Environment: real
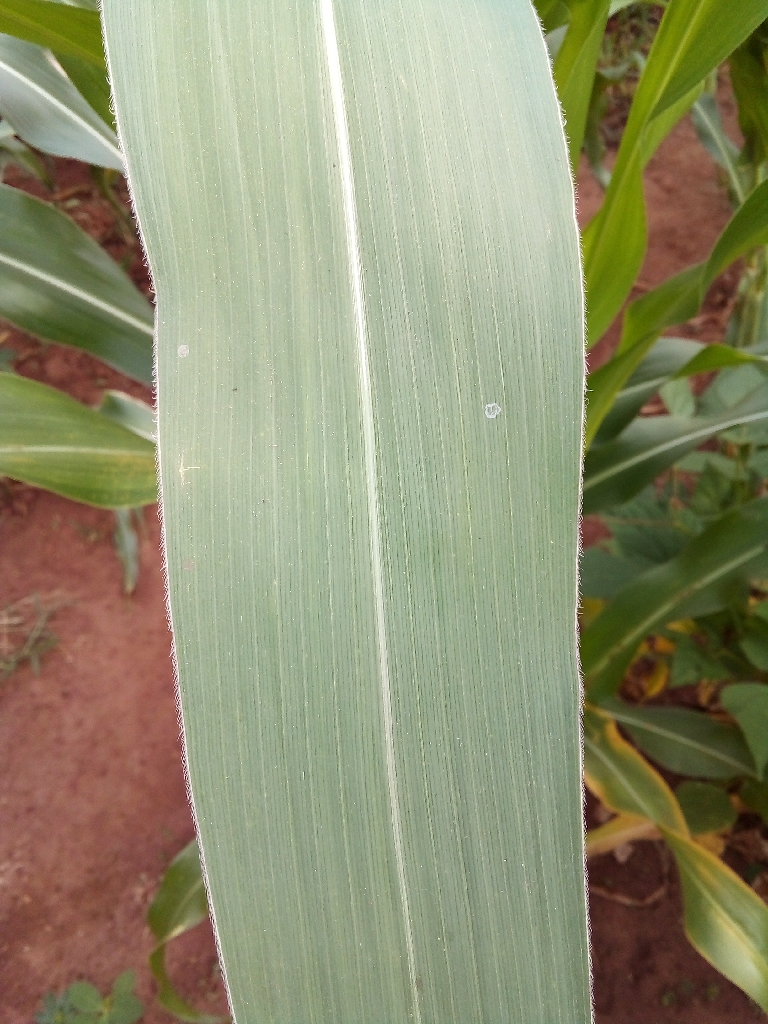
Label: healthy